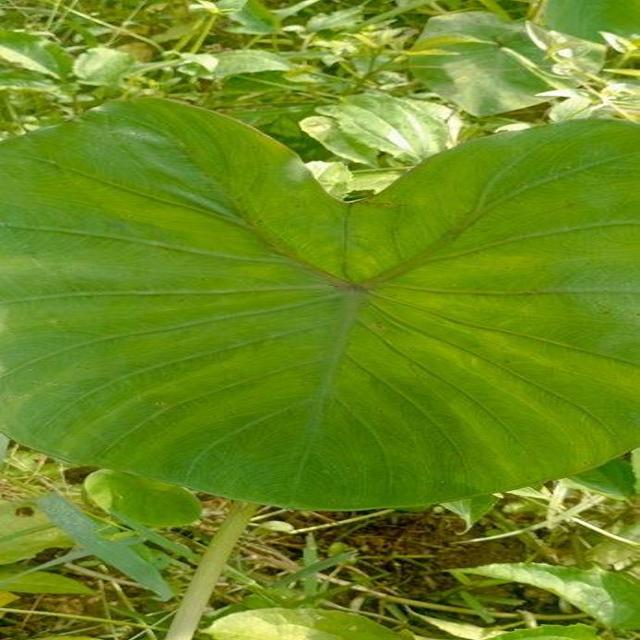
Label: Healthy